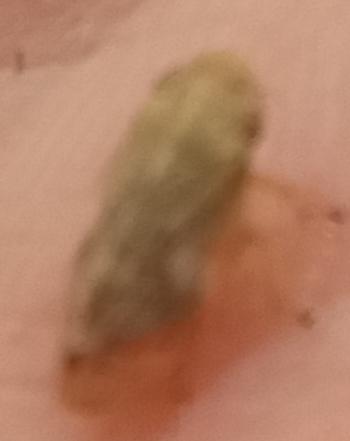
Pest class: occasional_pest